Dan Kelly (musician)

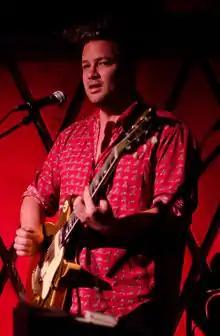
Dan Kelly performing in New York City in September 2011

Daniel O Kelly (born Daniel Kelly; 1974), known as Dan Kelly, is an Australian singer-songwriter and guitarist. He has released music as part of Dan Kelly and the Alpha Males.